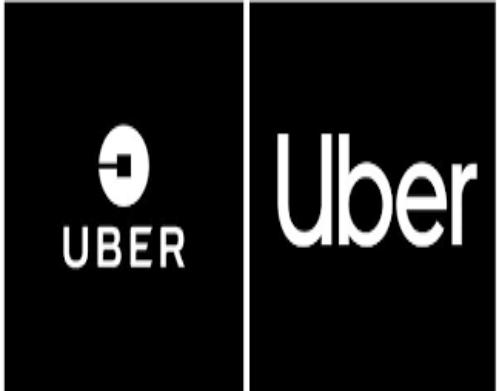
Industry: Others